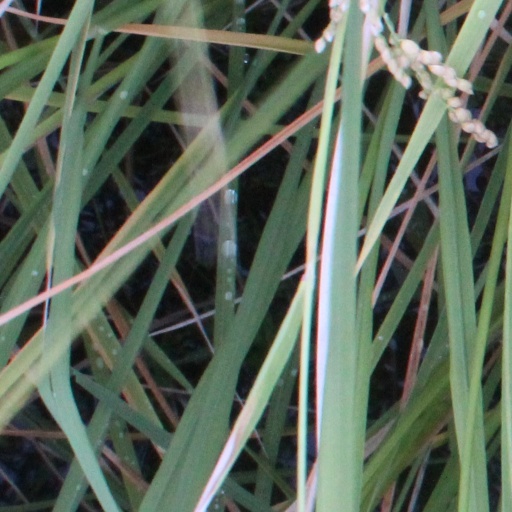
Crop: rice